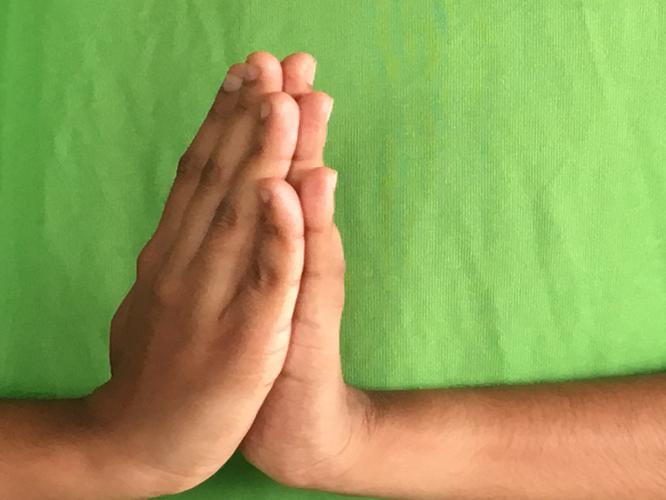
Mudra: Anjali
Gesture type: double_hand